Burry Port Lighthouse

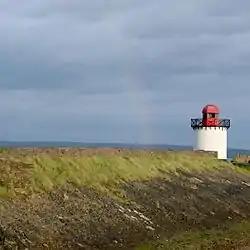
Burry Port Lighthouse

Burry Port harbour was built between 1830 and 1836 to replace the harbour at Pembrey, located 400 yards to the west. Burry Port was once the main coal exporting port for the nearby valleys, but the dock now houses the only marina in Carmarthenshire, and the harbour was dredged especially for this purpose.